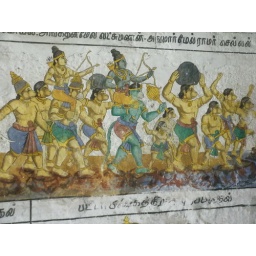
The monkey army builds a bridge over the ocean and carry Rama and Lakshmana across